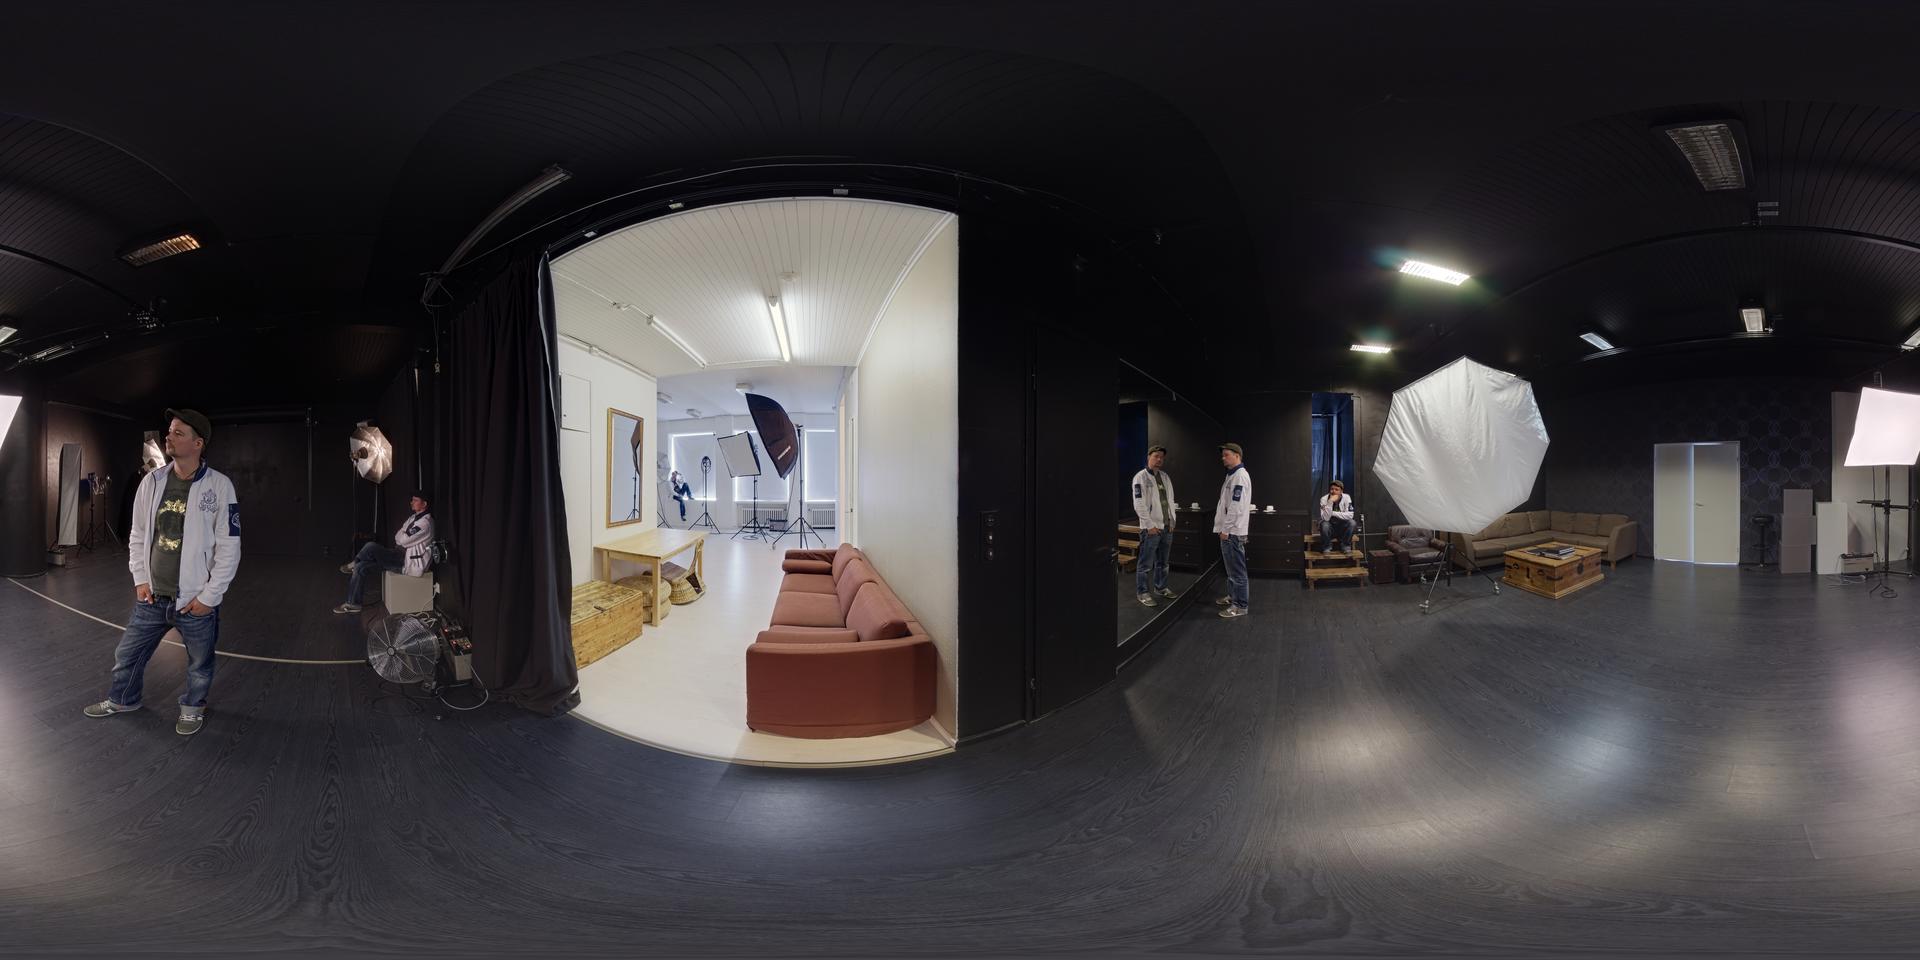
Referred object: the tall wooden-framed mirror on the wall

Referred object: turn slightly right to see the red sofa located in the doorway

Referred object: the octagonal softbox